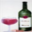
Label: bottle